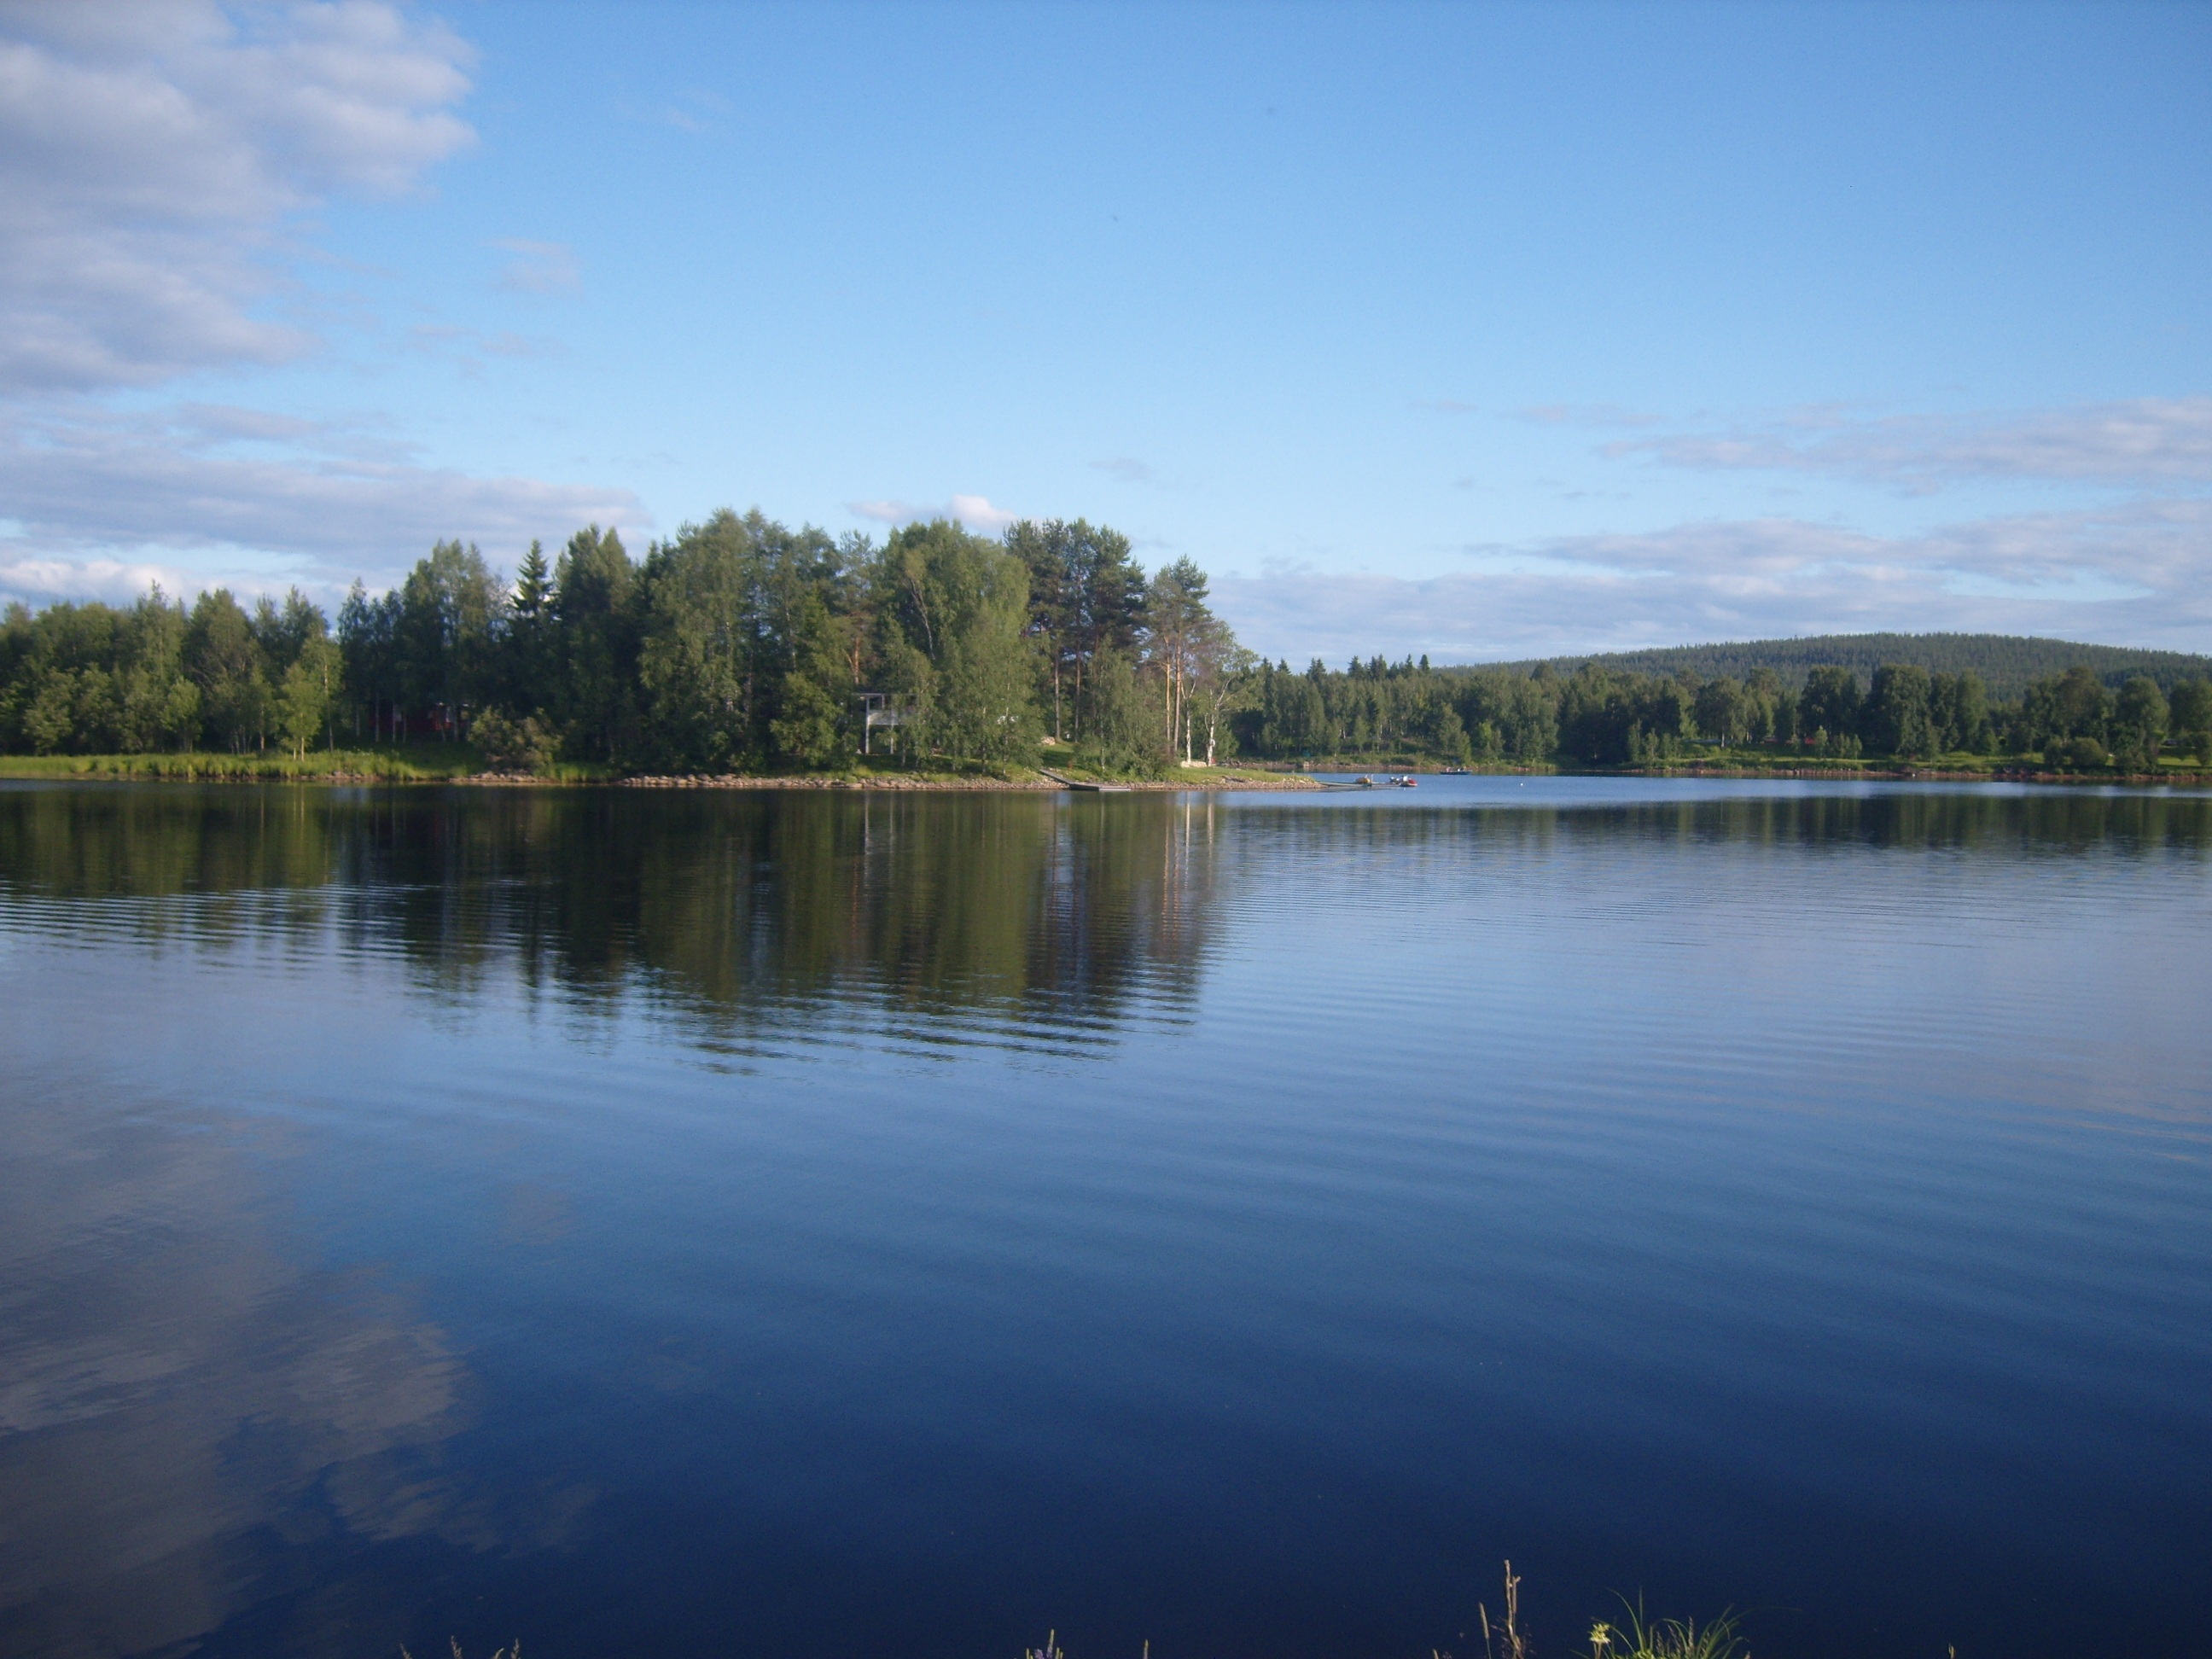
water, forest, lake, river, pond, reflection, reservoir, fir, body of water, reflections, finland, loch, forest lake